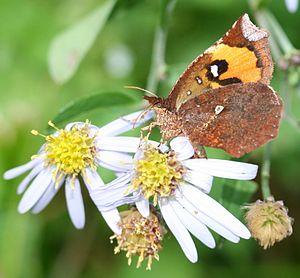
Pterodecta est un genre de lépidoptères de la famille des Callidulidae.